Sports in the New York metropolitan area

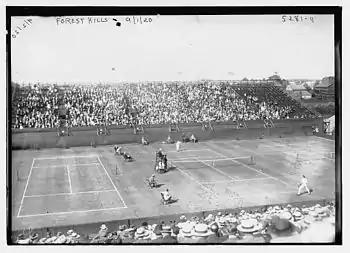
Forest Hills tennis courts in Queens, New York in 1920

The Saint Andrews Golf Club in Hastings-on-Hudson, organized in 1888, is a founding member of the United States Golf Association (USGA) and is considered the oldest continuously operating golf club in the United States. Opening in 1895, Van Cortlandt Park Golf Course is America's oldest public golf course. Richmond County Country Club on Staten Island along with North Shore Towers and Country Club in the borough of Queens are the only private country clubs in New York City. Golfing greats Bobby Jones (1921 and 1930) and Ben Hogan (1953) were honored with ticker-tape parades down the Canyon of Heroes, after their British Open triumphs.